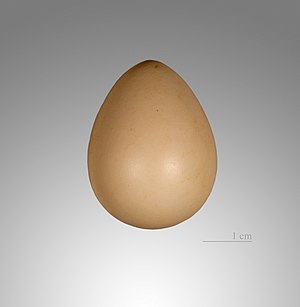
Bjergvagtel
Et Oreortyx pictus æg
Bjergvagtlen er en topvagtel, som findes i Canada, Mexico og USA. Vagtlens gennemsnitlige længde er ca. 26-28 cm, med et vingefang på 35-40 cm. Dens føde består af småplanter og frø. Ungerne spiser især insekter, mens deres føde bliver mere vegetarisk, efterhånden som de vokser op. Hunnen lægger typisk 9-10 æg i nærheden af vand. Det tager fra 21-25 dage at ruge æggene ud, oftest er det hunnen, der ruger, men i sjældne tilfælde er det hannen. Ungerne forlader reden med deres forældre nogle få timer efter klækningen.